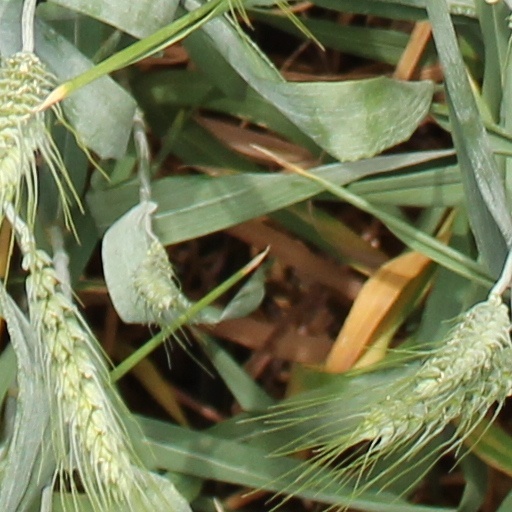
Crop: wheat